Yosyp Vinsky

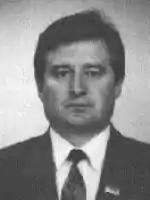
Yosyp Vinsky in 1994

Prior to Yosyp's ministerial role, he had held several early positions such as a diagnostic engineer of Kamianets-Podilskyi district association Agricultural machinery of Khmelnytskyi Oblast, and later as a chief engineer of the state farm named after Shchorsa VO Soyuzsortnasinnyaovoch of the Dubno Raion of the Rivne Oblast from 1977 to 1979; a designer and senior engineer of the Kamianets-Podilskyi branch of the Kyiv special PKB Ukrsortnasinniaovoch from 1979 to 1981; a member of the Communist Party of the Soviet Union (CPSU) in 1983; work with the Komsomol from 1981 to 1991; the head of the Belarus technical center of the Agropromtekhnika enterprise from 1991 to 1994.